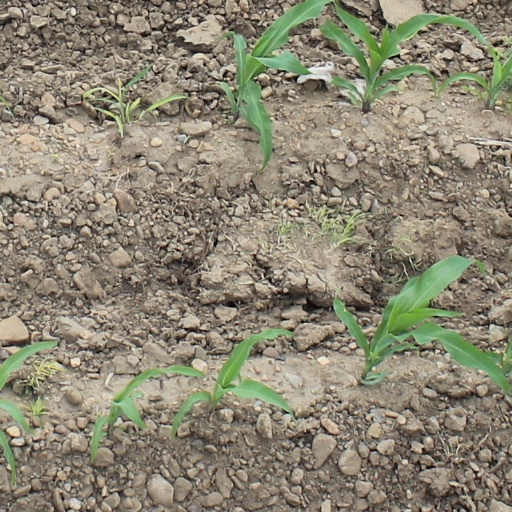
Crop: maize; corn